Natchez Trace

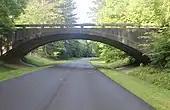
One of numerous overpasses on the Natchez Trace Parkway toward the exit to Vicksburg

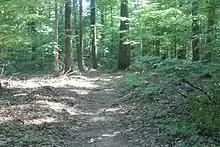
A trail on the Natchez Trace

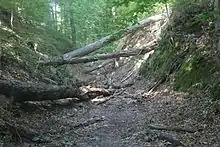
Another view of the Sunken Trace (June 2015)

Even before the 1803 Louisiana Purchase, President Thomas Jefferson wanted to connect the distant Mississippi frontier to other settled areas of the United States. To foster communication with what was then called the Southwest, he directed the construction of a postal road between Daniel Boone's Wilderness Road (the southern branch of the road ended at Nashville) and the Mississippi River.